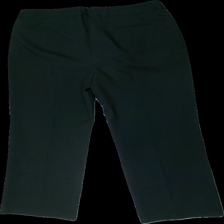
View: back
Type: Trousers
Category: Ladies
Brand: Missing
Colors: Black
Material: 100% polyester
Cut: Regular
Size: 42
Season: All
Price range: 50-100
Recommended usage: Reuse